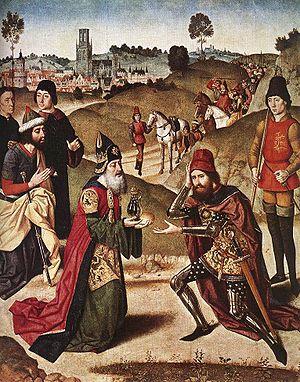
Le Roi du monde est un livre de René Guénon paru en 1927. Le point de départ fut le livre Bêtes, Hommes et Dieux de Ferdynand Ossendowski qui parlait d'un mystérieux « Roi du monde » qui dirigeait les affaires spirituelles de l'humanité depuis une contrée inaccessible pour les hommes ordinaires : l'Agarttha. Guénon exposa dans son livre la notion de Tradition primordiale: la vérité unique qui sous-tend, d'après lui, toutes les traditions spirituelles du cycle de l'humanité et développa la thèse selon laquelle le titre de Roi du monde s'applique, en fait, au Manu de l'hindouisme, le principe qui est le « Législateur primordial et universel » qui formule la loi « propre aux conditions de notre monde ou de notre cycle d'existence ». Il écrivit que toutes les traditions parlent de « Terres saintes » et toutes ces terres sont des images d'une « Terre sacrée » par excellence prototype des autres, l'Agarttha étant l'un des noms de cette terre sacrée.
Dirk Bouts, ou Dieric Bouts, dit aussi Dirk Bouts le Vieux, est un peintre néerlandais actif à l'époque des primitifs flamands.
Melchisédech, en hébreu מַלְכֵּי־צֶדֶק « roi de justice », est un personnage biblique qui apparaît très brièvement dans l’histoire d’Abraham dans le livre de la Genèse. Il y est présenté comme « roi de Salem » et « prêtre du Très-Haut ». Dans l'Épître aux Hébreux du Nouveau Testament, Jésus est déclaré « Grand prêtre pour toujours » à l'image de Melchisédech.